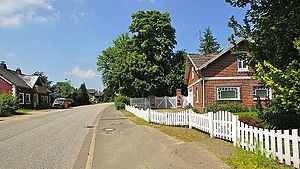
Kleve (Kreis Steinburg)
Hovedgaden i Kleve
Kleve er en by og kommune i det nordlige Tyskland, beliggende i Amt Itzehoe-Land under Kreis Steinburg. Kreis Steinburg ligger i den sydvestlige del af delstaten Slesvig-Holsten.